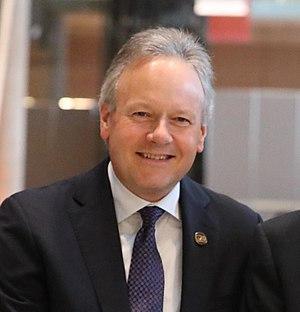
Stephen Poloz est un économiste canadien. Il occupe le poste de gouverneur de la Banque du Canada du 3 juin 2013 au 3 juin 2020.